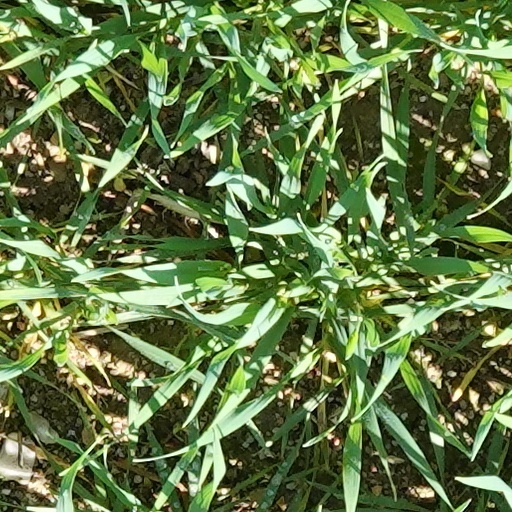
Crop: wheat